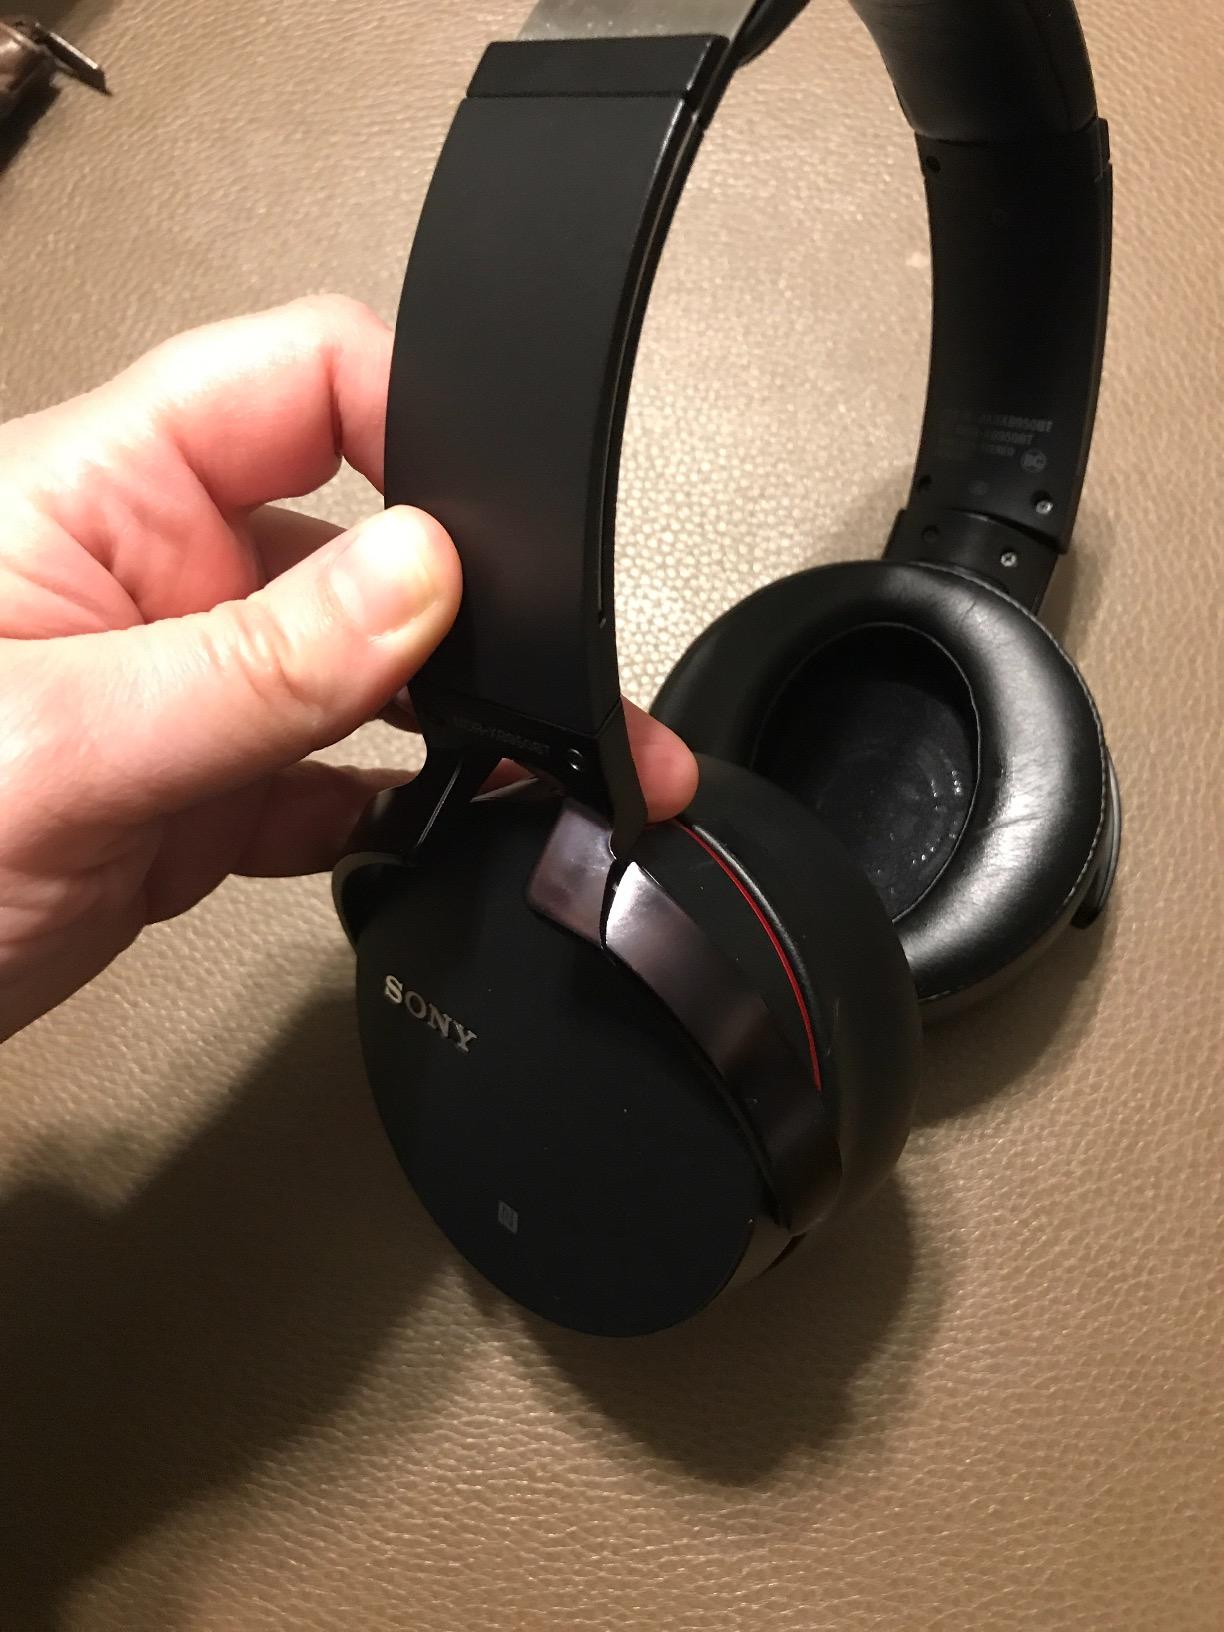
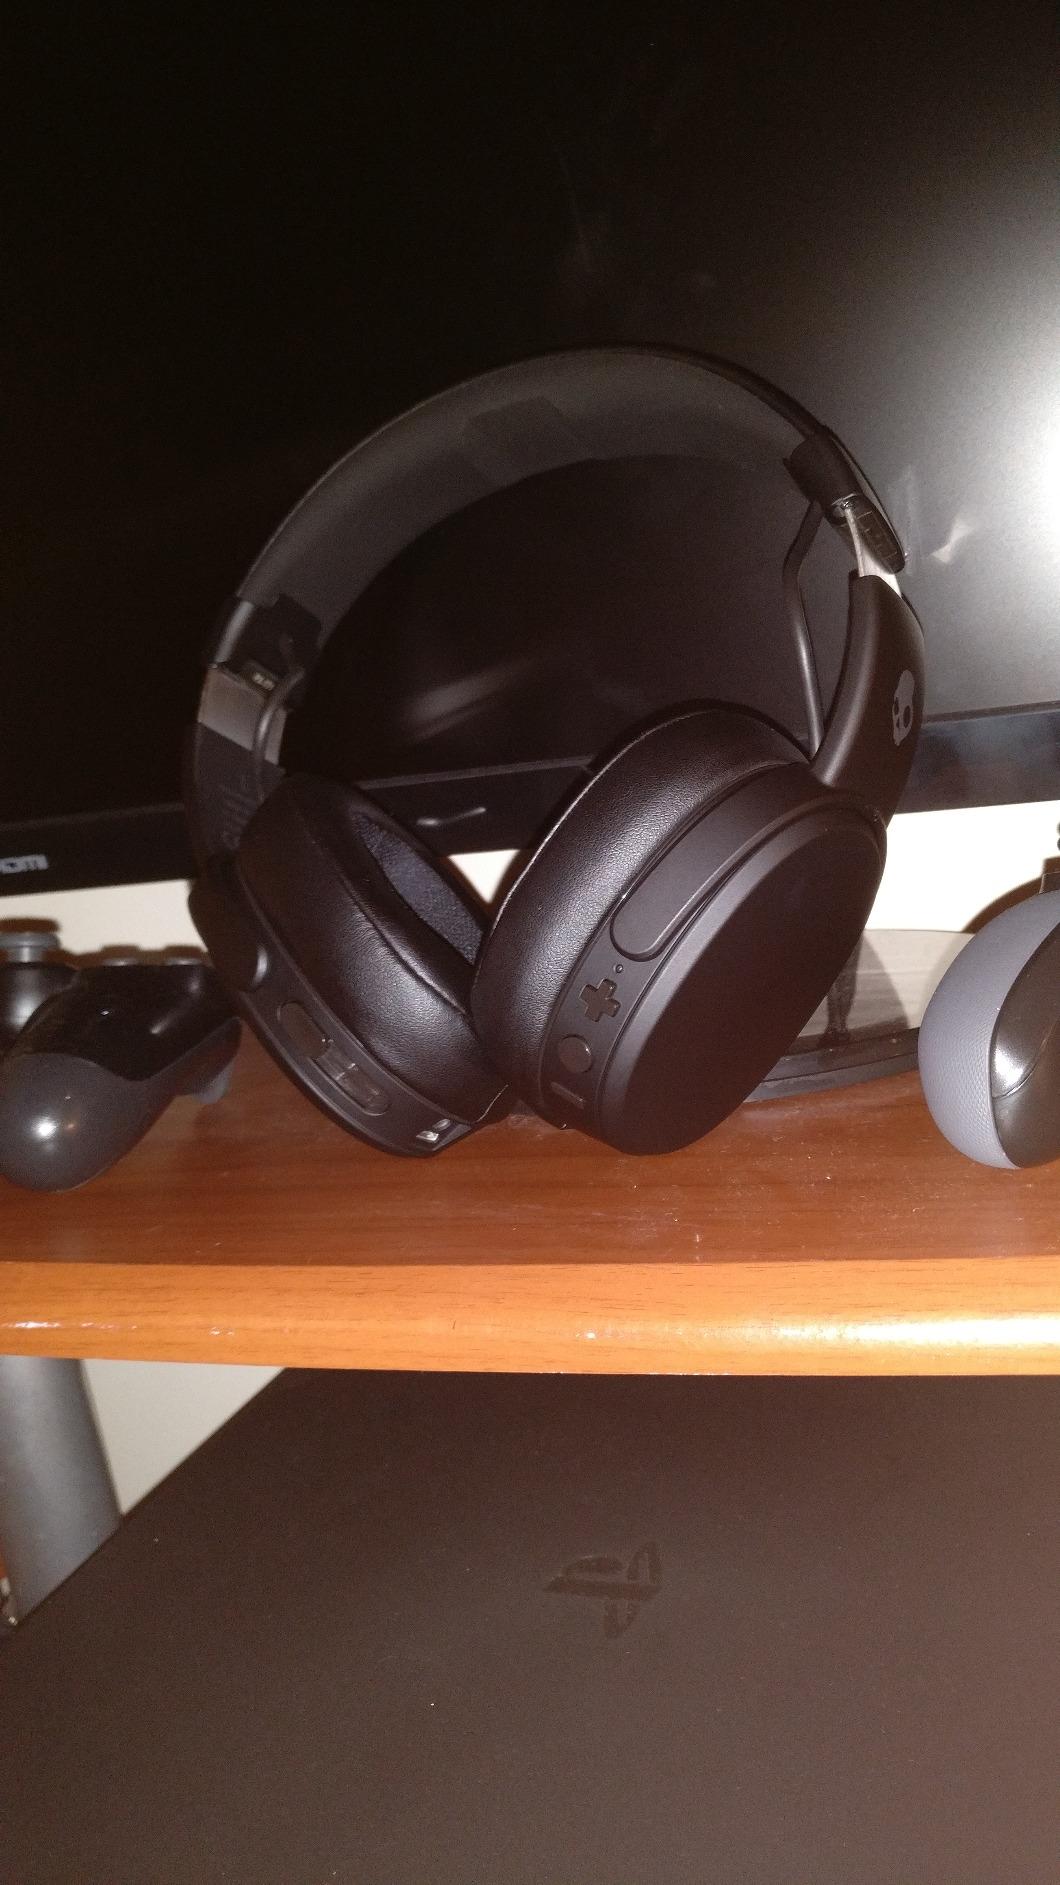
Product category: headphones
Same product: no